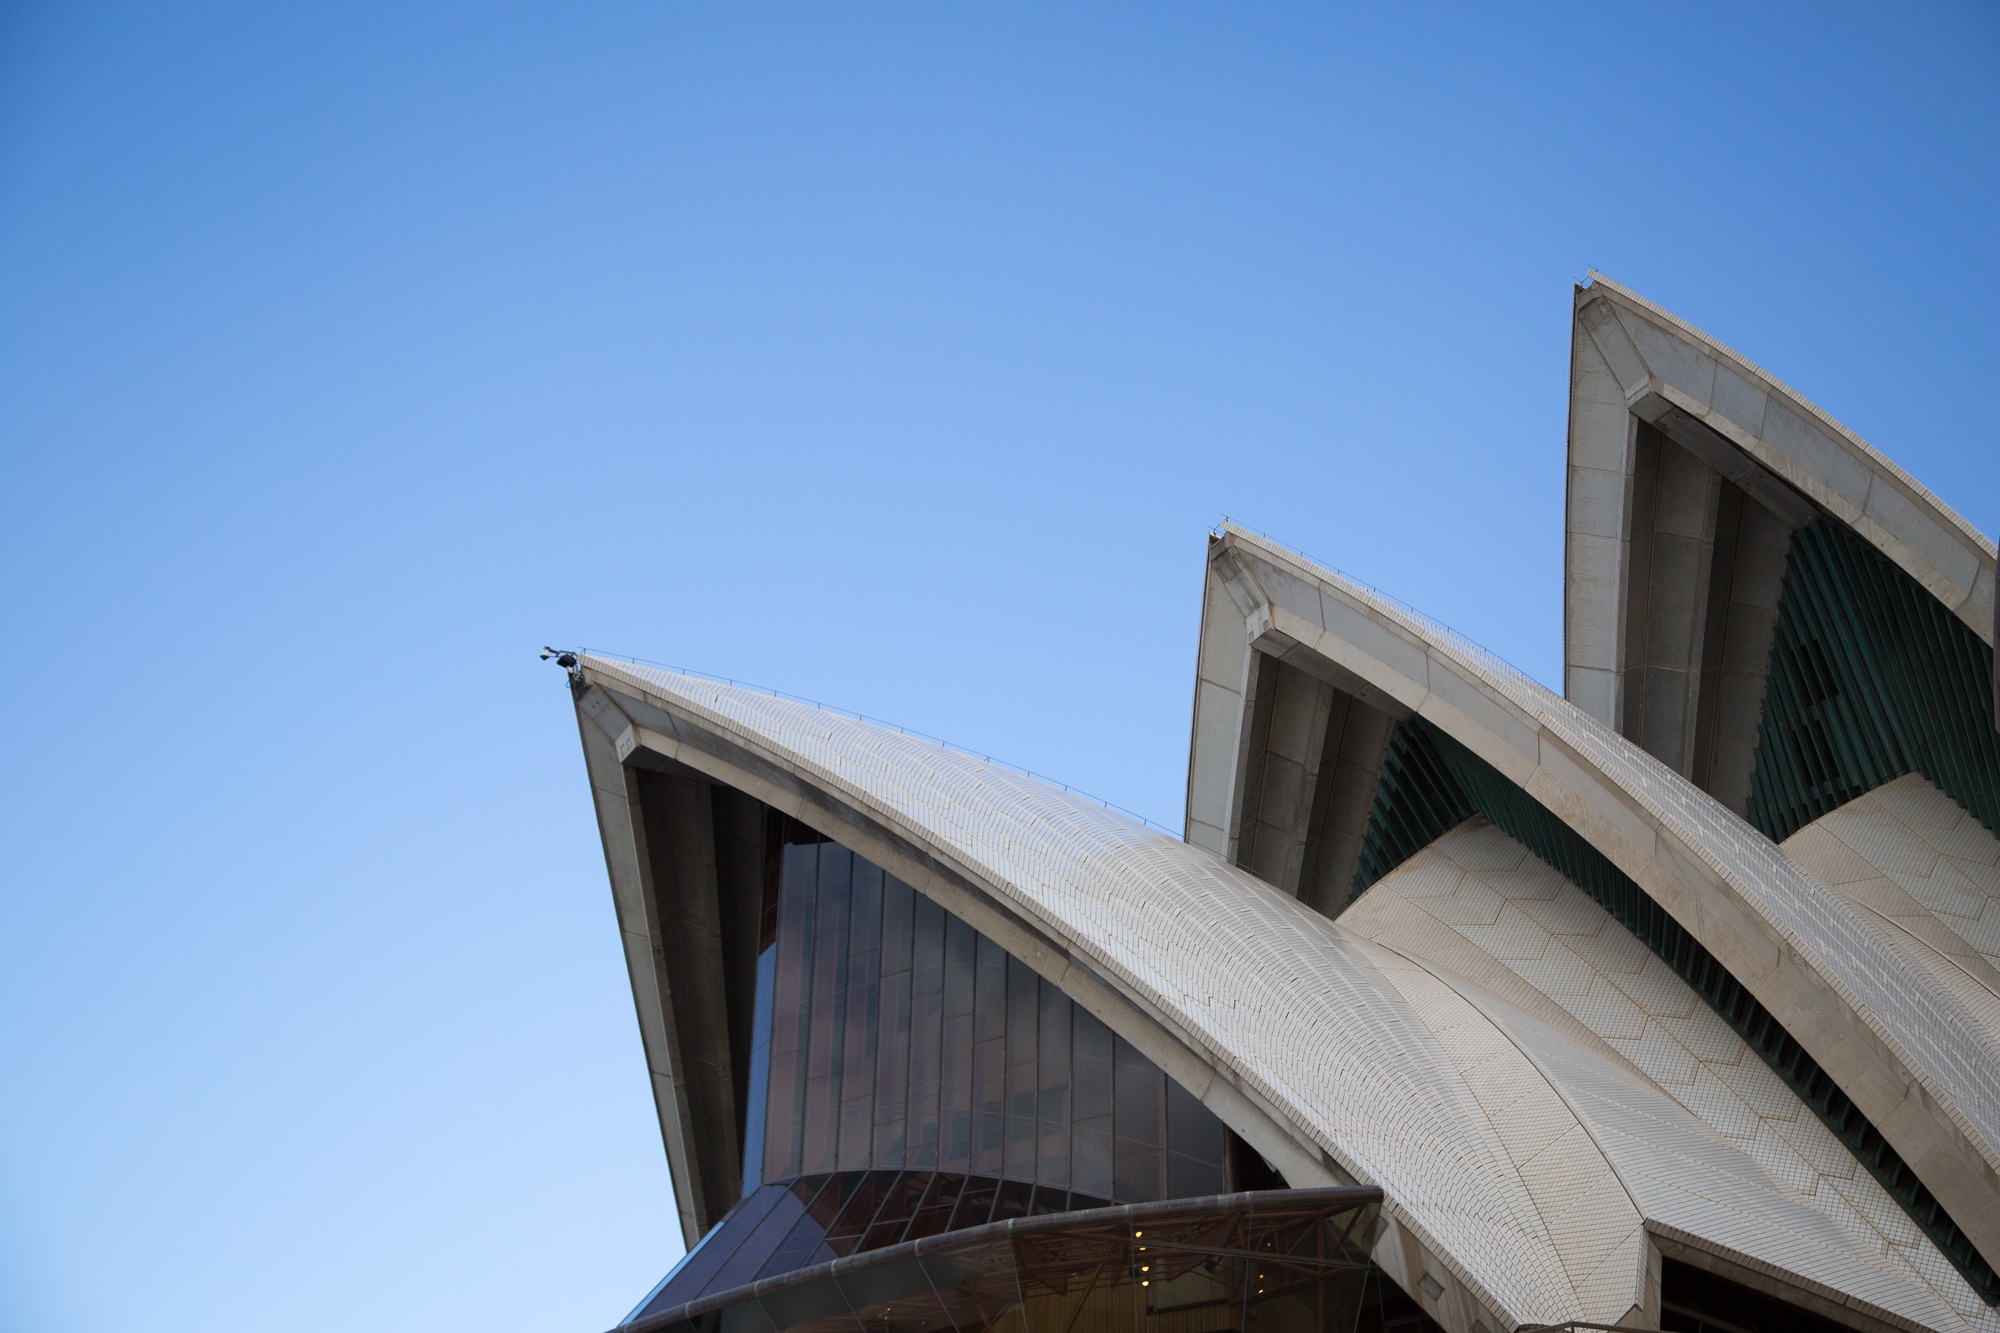
architecture, structure, sky, skyscraper, reflection, sydney, opera, opera house, landmark, facade, blue, atmosphere of earth